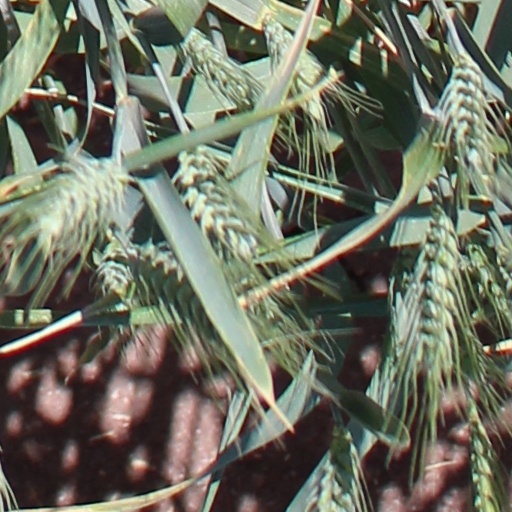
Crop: wheat